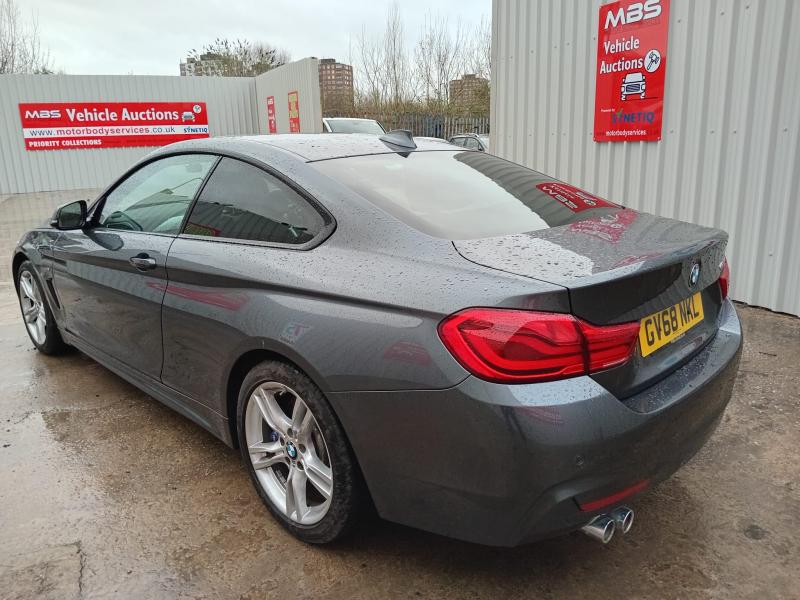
Aucun dommage détecté.
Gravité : aucun